LNG El Paso Sonatrach

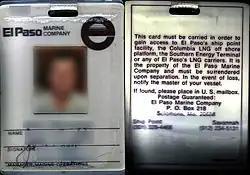
El Paso badge used by a crew member of "El Paso Sonatrach"

Originally, three of the El Paso tankers were crewed by Norwegian sailors. However, in 1979, the United States Congress (under President Jimmy Carter) decided that American sailors should be preferred as crewmembers on American ships to stop a rise in US unemployment. All the Norwegian sailors were subsequently replaced by American ones in August that year.